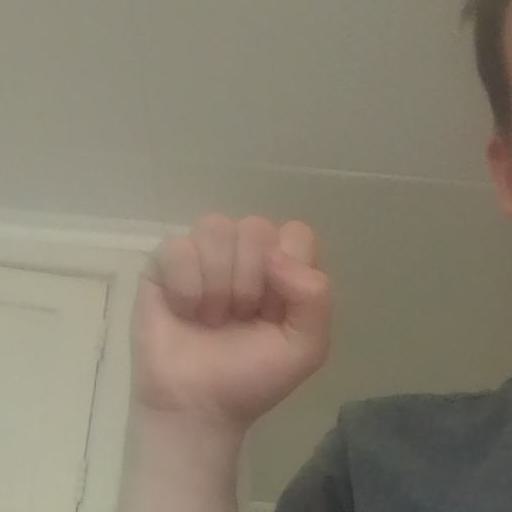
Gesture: fist